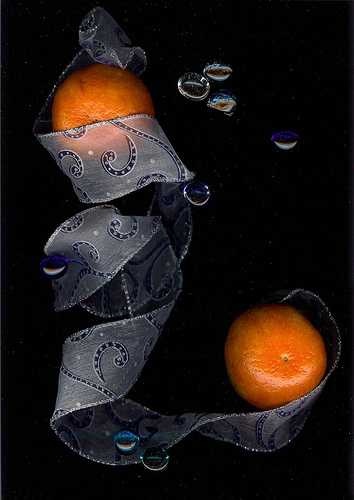
Label: Orange